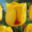
Label: tulip